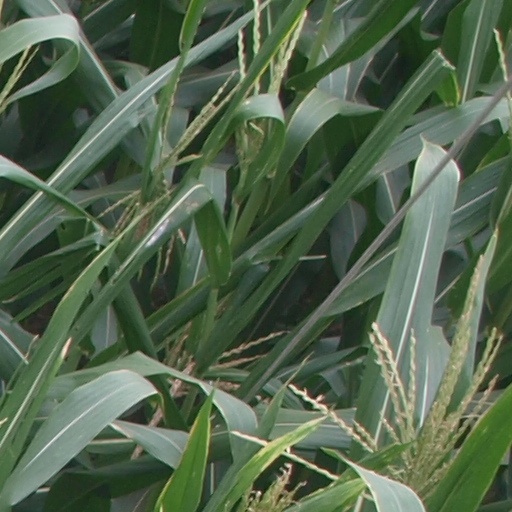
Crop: maize; corn